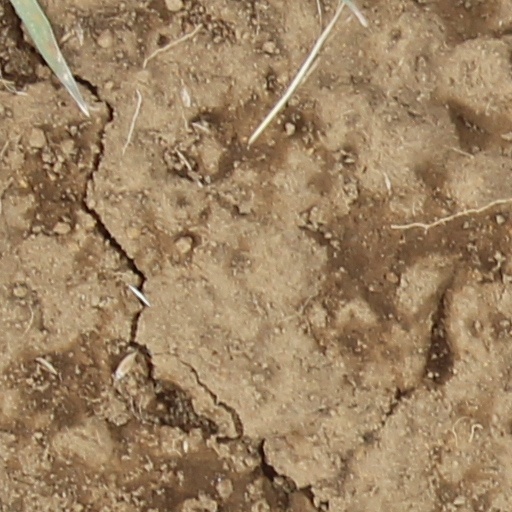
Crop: wheat